Buru mountain pigeon

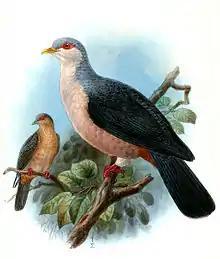
Illustration by John Gerrard Keulemans

The Buru mountain pigeon was described as "Columba mada" by the German ornithologist Ernst Hartert in 1899 on the basis of specimens from Mount Mada on Buru, Indonesia. In 1900, he stated that if the genus "Gymnophaps" (which then only contained the Papuan mountain pigeon) was to be maintained, it would have to include the Buru mountain pigeon as well, although he preferred keeping both the Papuan and Buru mountain pigeons in "Columba". Later, James L. Peters, in his 1937 "Check-list of the Birds of the World", placed both of these species in "Gymnophaps".